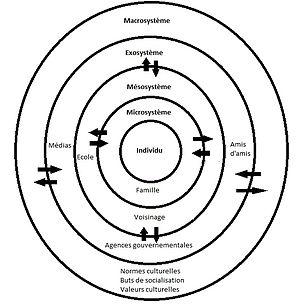
Le modèle du développement de l'enfant
La psychologie interculturelle du développement étudie l’influence du contexte social et culturel sur le développement de l'enfant au niveau comportemental, cognitif et affectif. Cette discipline s'inscrit dans le champ de la psychologie interculturelle et culturelle ainsi que de la psychologie du développement. Le psychologue russe Lev Vygotski a été le premier à saisir l’importance du rôle de la culture sur le développement dans les années 1920-30. Cependant, ce n'est que dans les années 1960 que sa théorie socio-culturelle a été découverte en Occident, marquant le point de départ de nombreuses études sur le lien entre culture et développement.